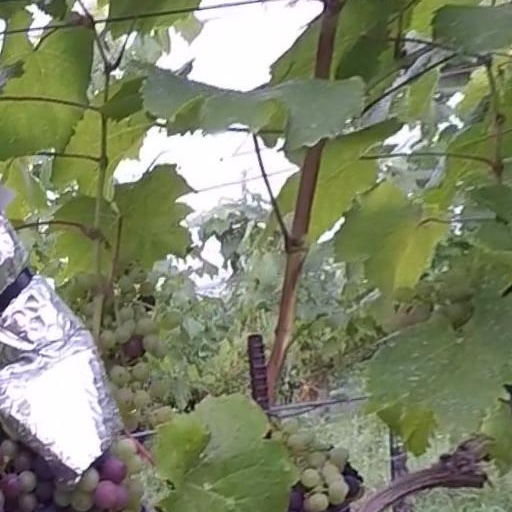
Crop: grape